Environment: real
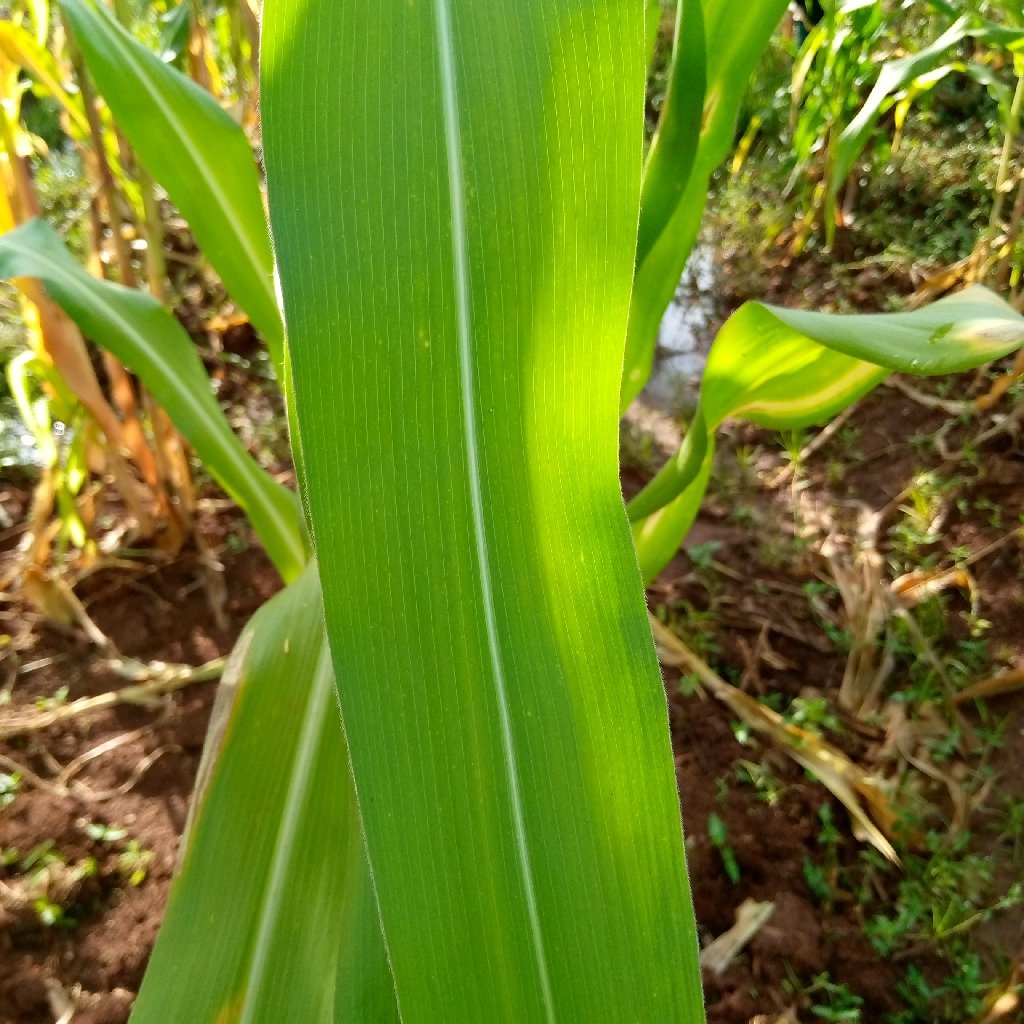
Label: healthy